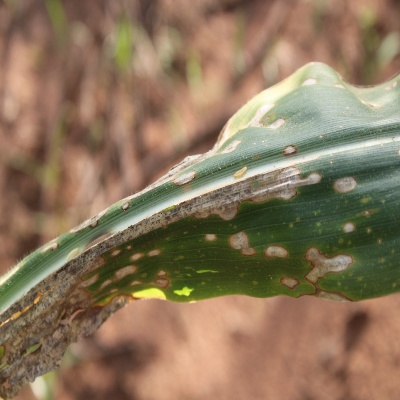
Crop: Maize
Condition: leaf blight